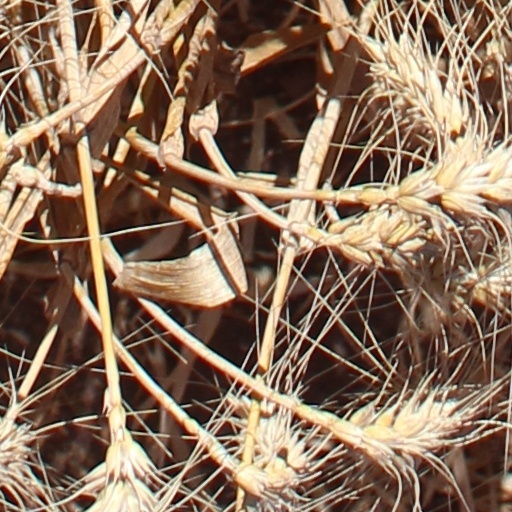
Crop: wheat